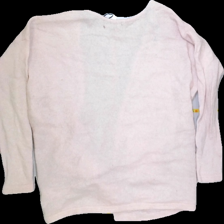
View: back
Type: Cardigan
Category: Ladies
Brand: H&M
Colors: Pink
Material: 34%polyamide 31%mohair 31%wool 4%elastane
Cut: Long
Size: L
Season: Autumn
Stains: Minor
Smell: Minor
Price range: <50
Recommended usage: Export